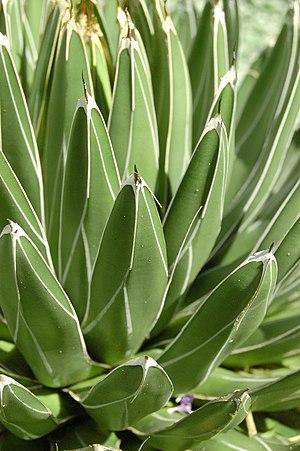
Agave victoriae-reginae est une espèce végétale de la famille des Agaves.